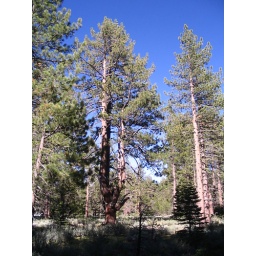
Notice split in pine tree